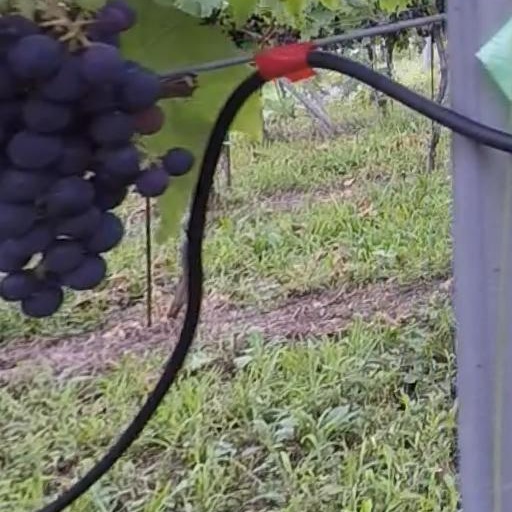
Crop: grape